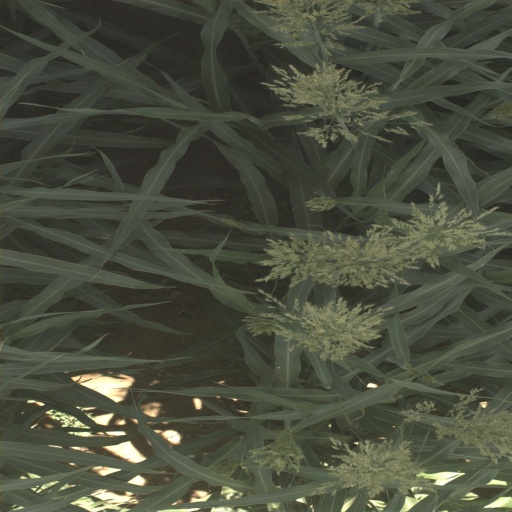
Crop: sorghum